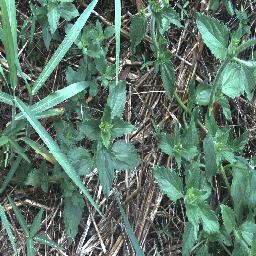
Label: siam_weed